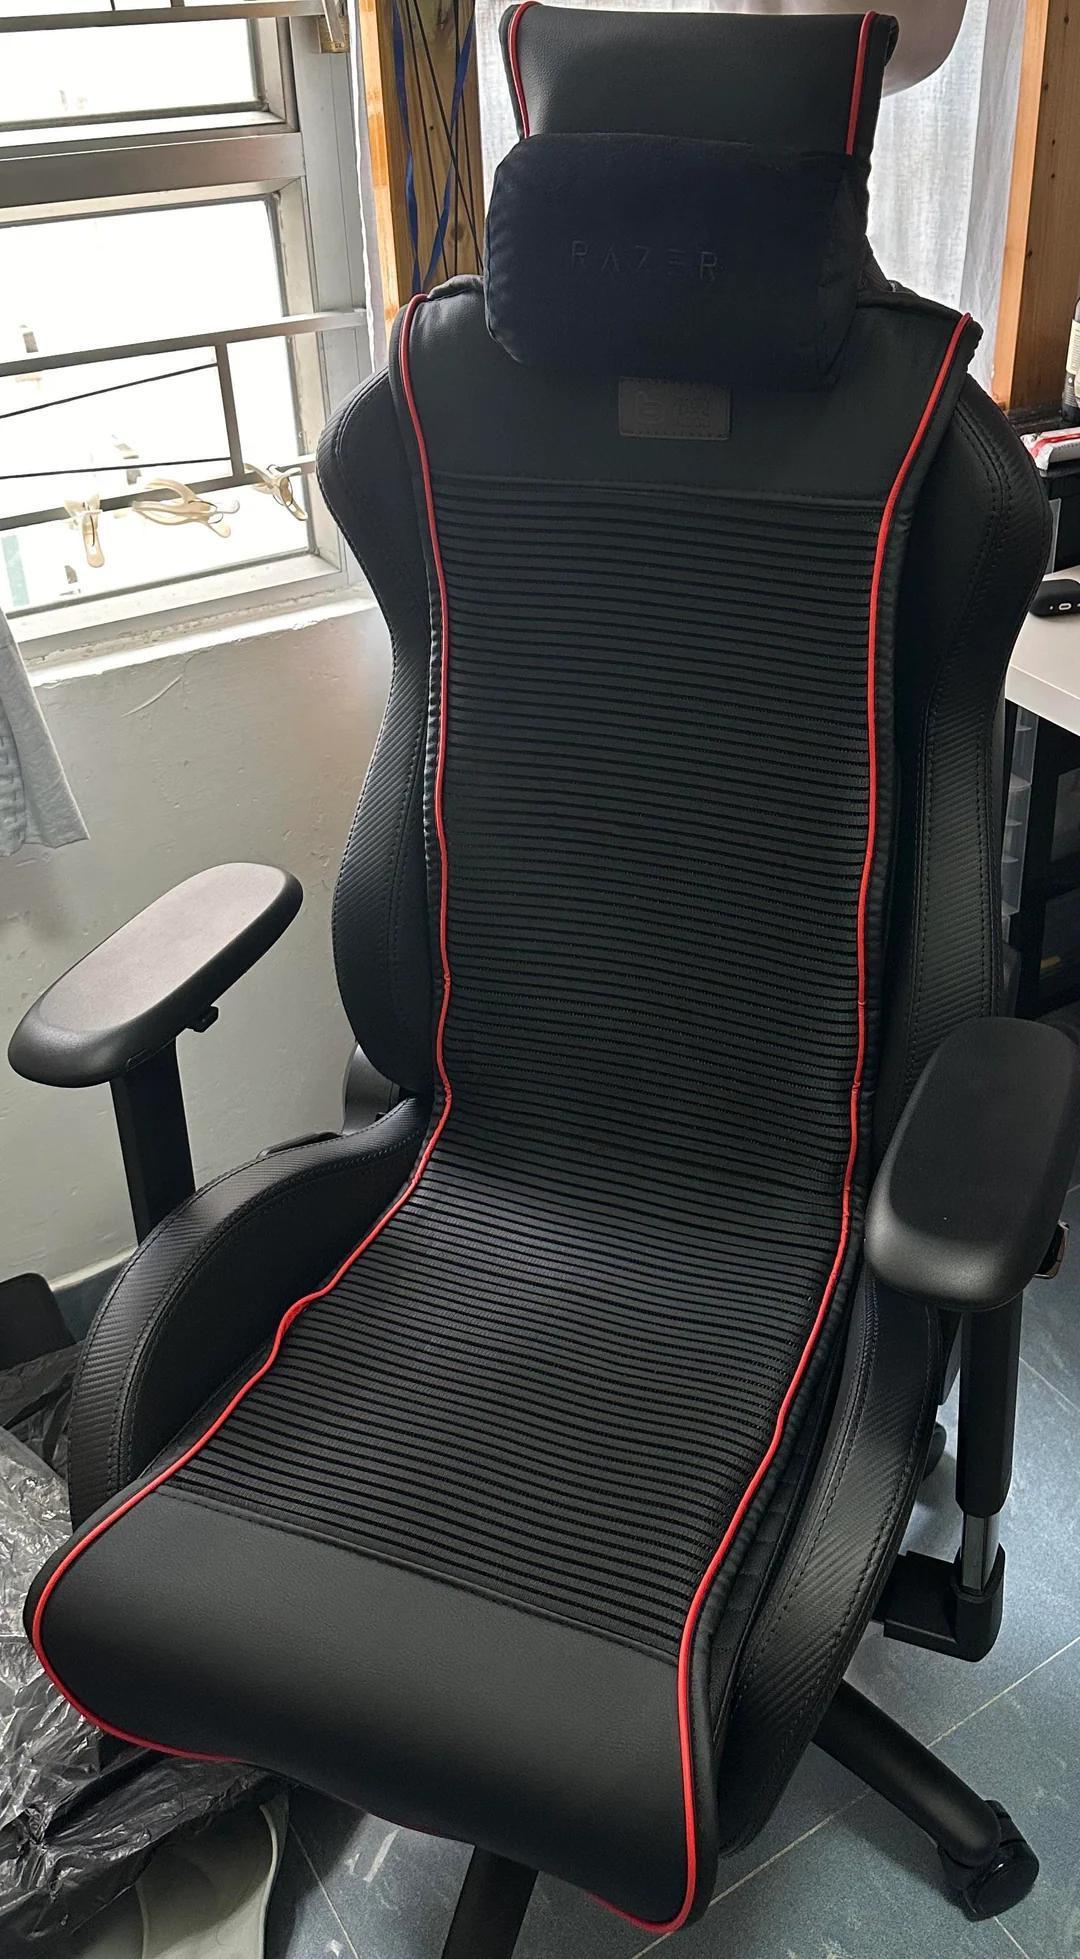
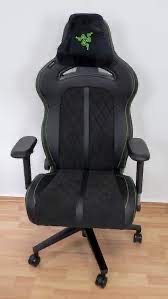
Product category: items_chair
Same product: no